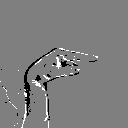
ASL letter: g